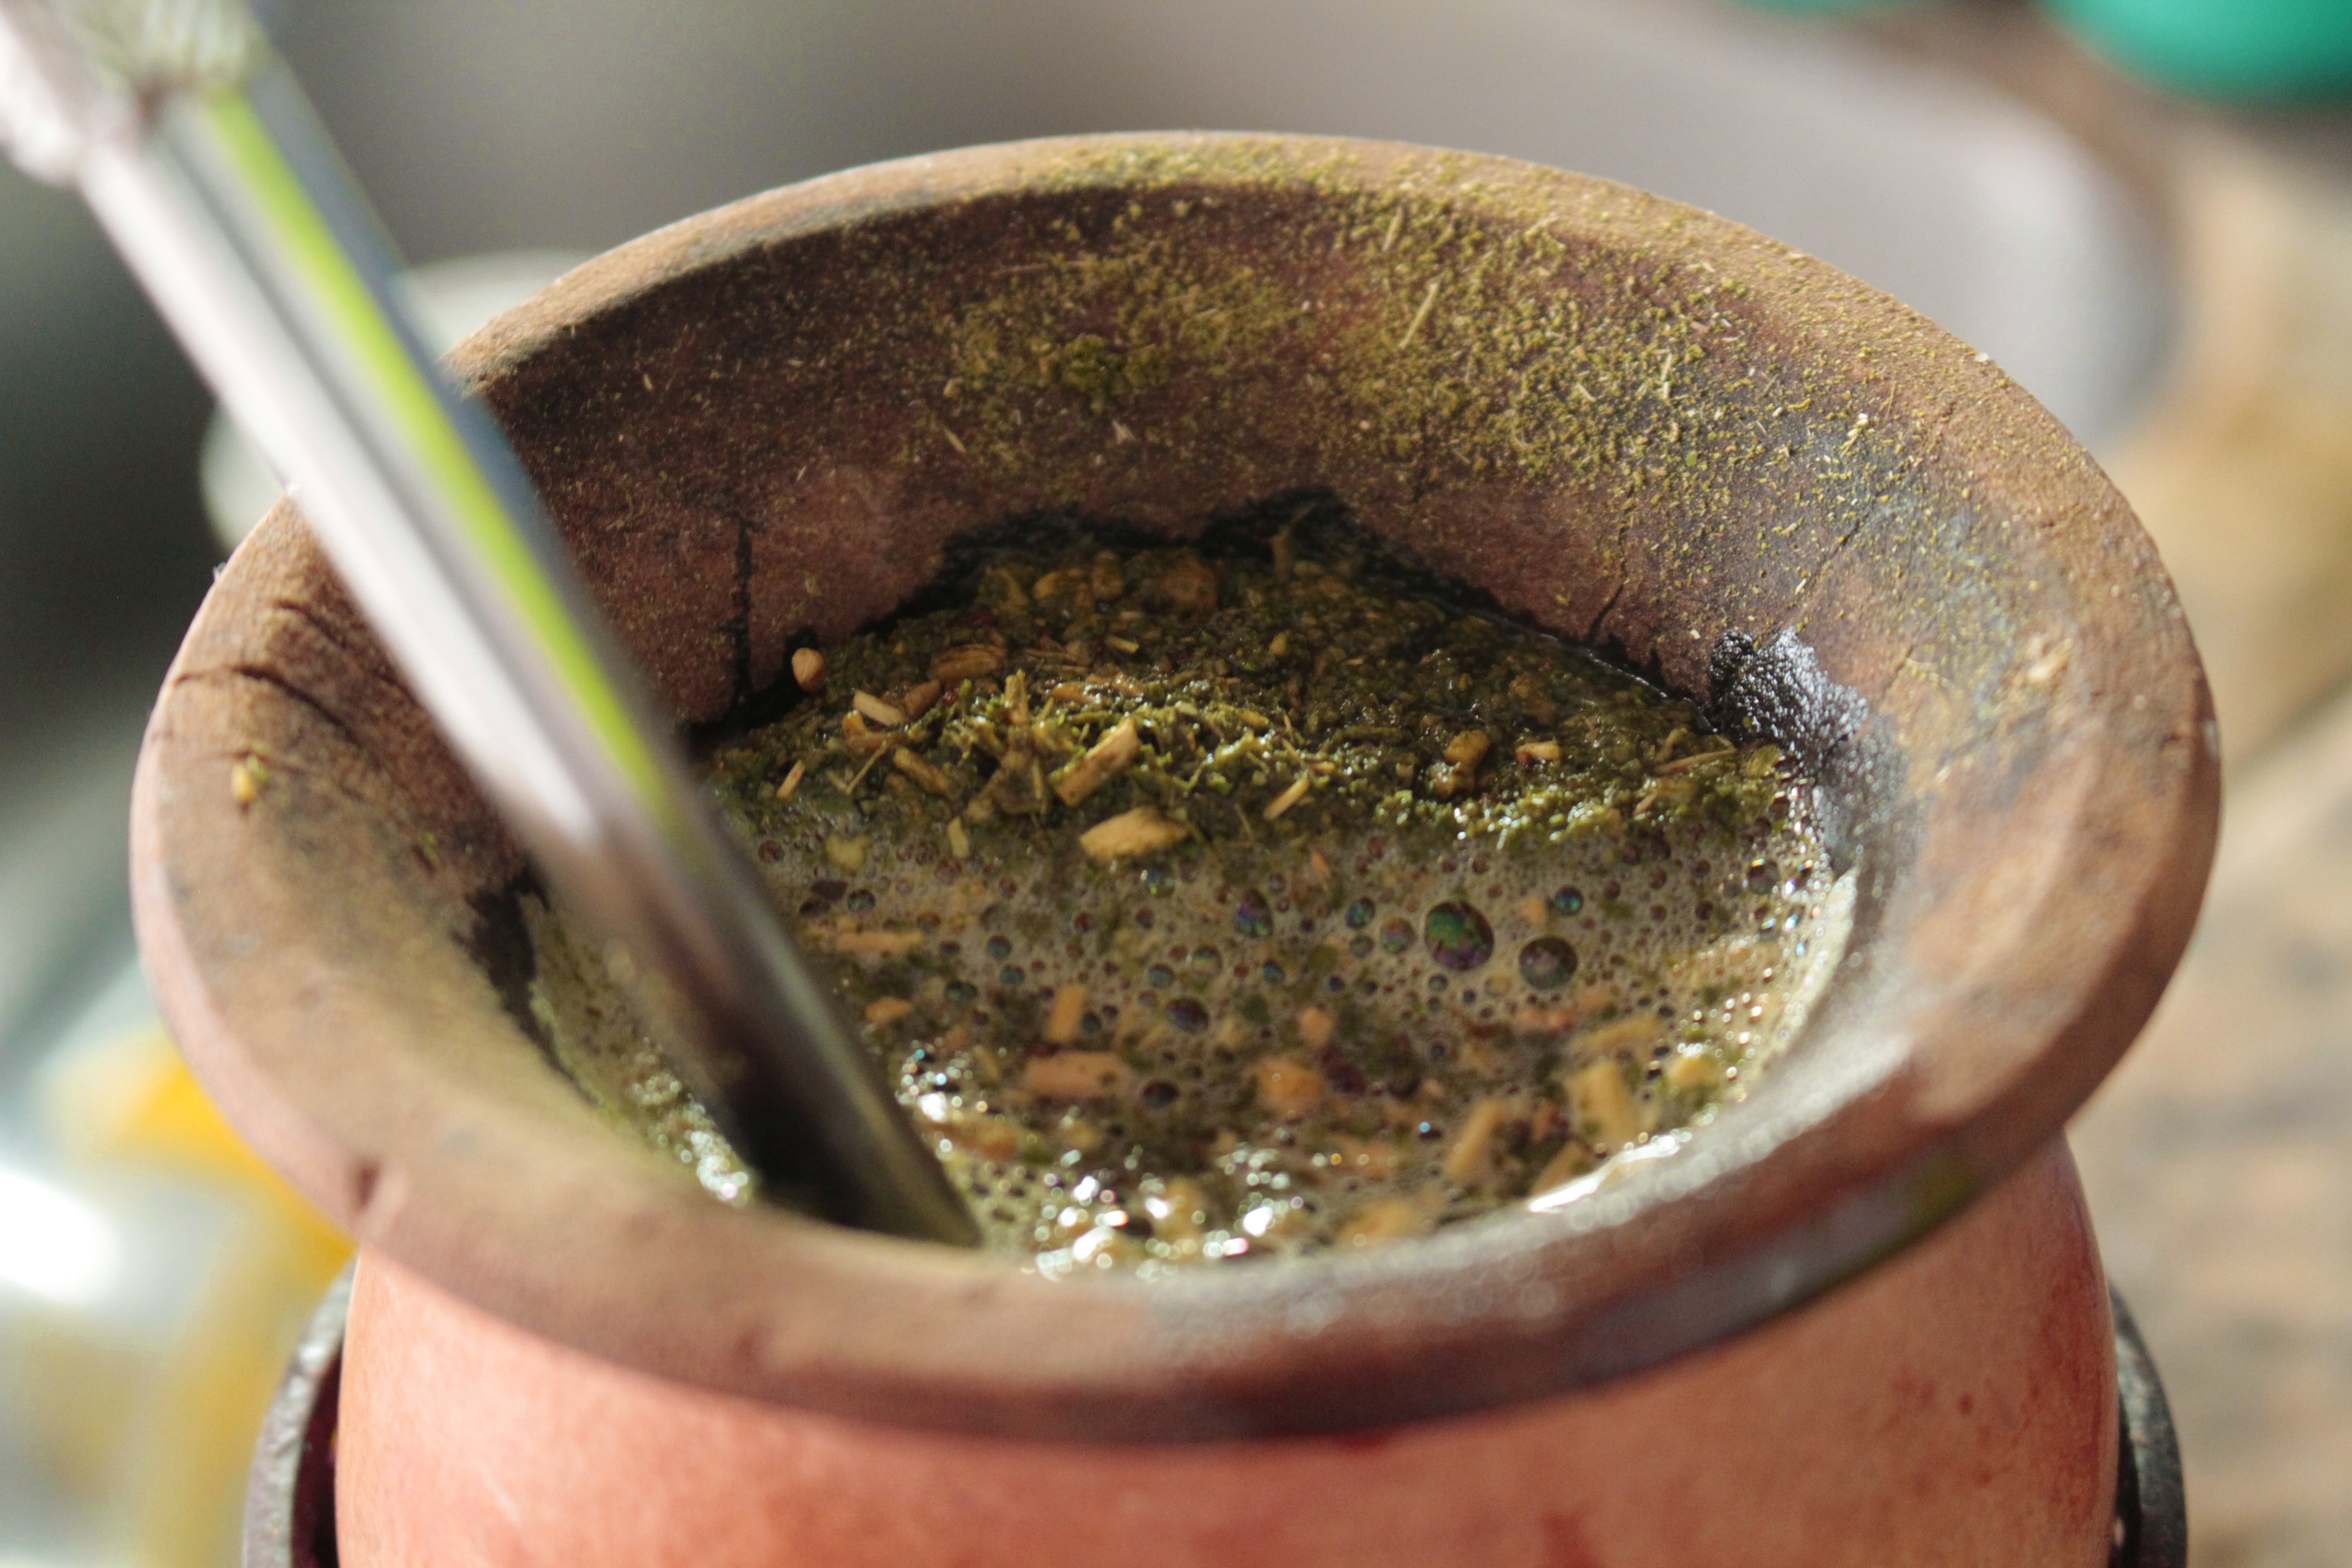
plant, tea, food, produce, soil, drink, culture, macro photography, rio grande do sul, chimarr o